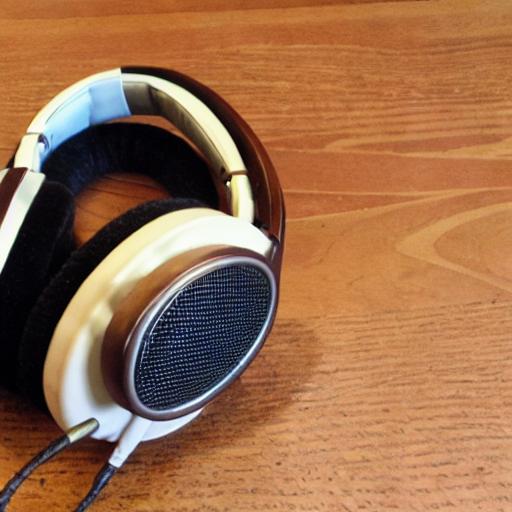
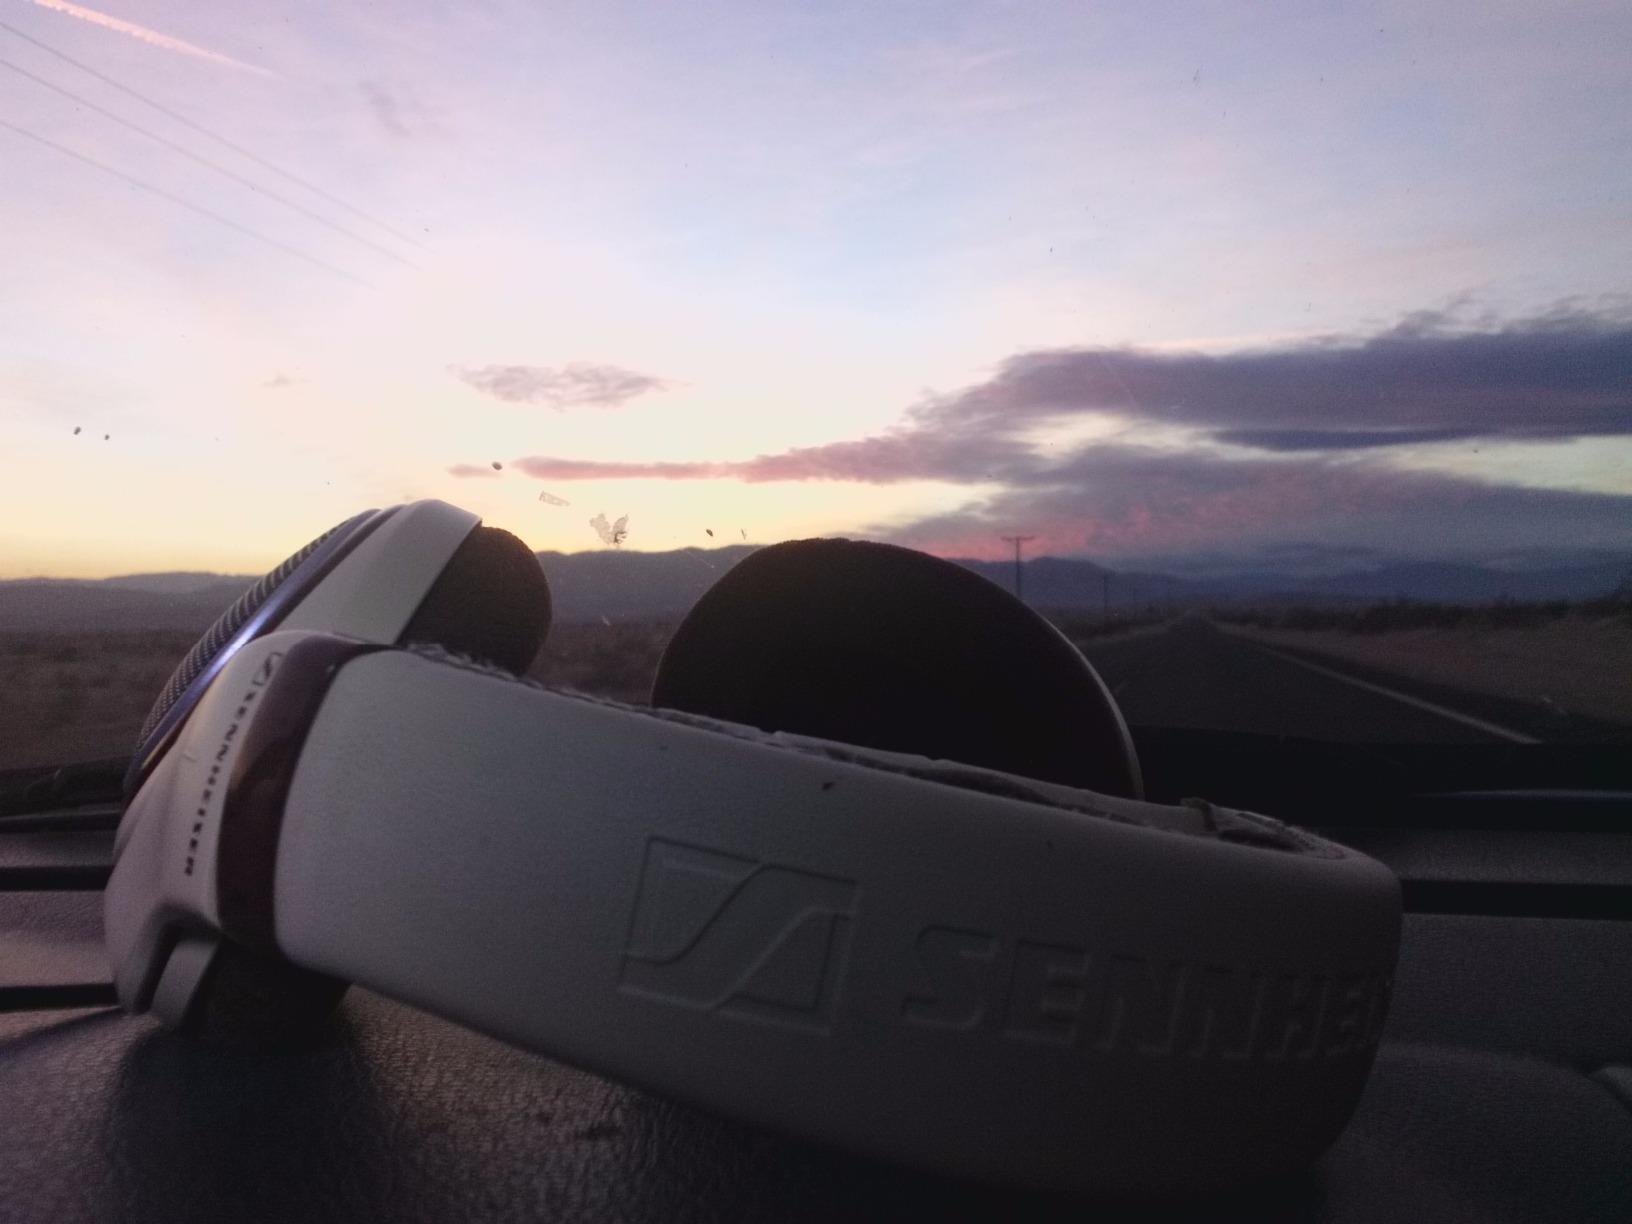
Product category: headphones
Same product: no